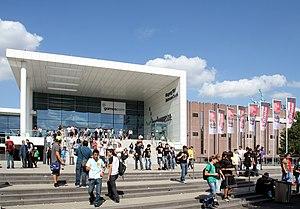
La Gamescom est un salon international consacré au jeu vidéo, dont la première édition s'est tenue du 19 août au 23 août 2009 à Cologne en Allemagne. Elle succède historiquement à la Games Convention, qui se tenait chaque année à Leipzig, jusqu'en 2008.